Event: Nepal Earthquake
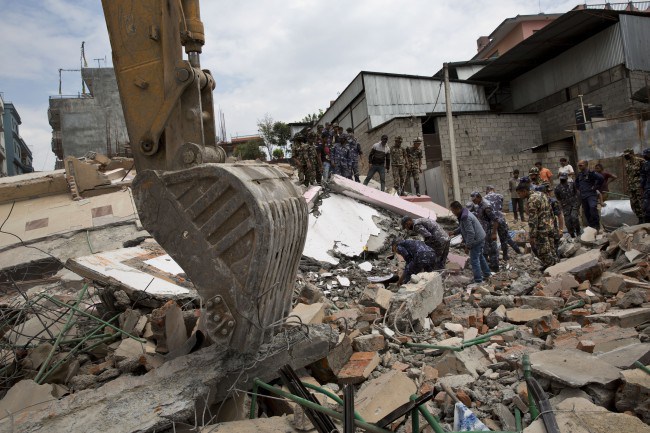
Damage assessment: damage